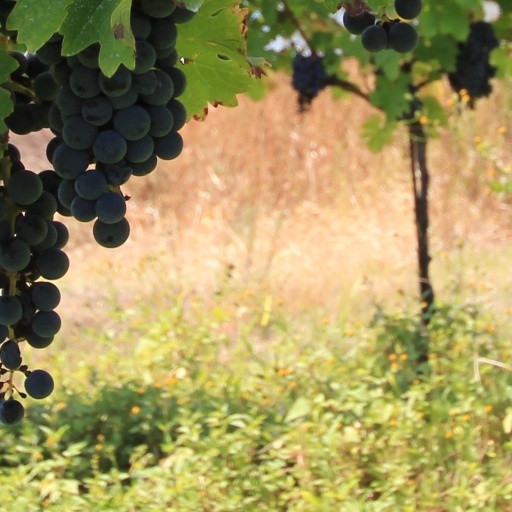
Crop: grape